Stereo photography techniques

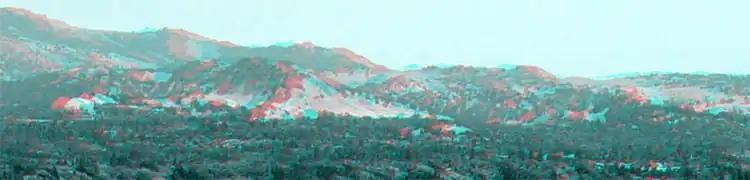
Long base line image showing prominent foothill ridges; click the image for more information on the technique

In the red-cyan anaglyph example to the right, a ten-meter baseline atop the roof ridge of a house was used to image the mountain. The two foothill ridges are about distant and are separated in depth from each other and the background. The baseline is still too short to resolve the depth of the two more distant major peaks from each other. Owing to various trees that appeared in only one of the images the final image had to be severely cropped at each side and the bottom.